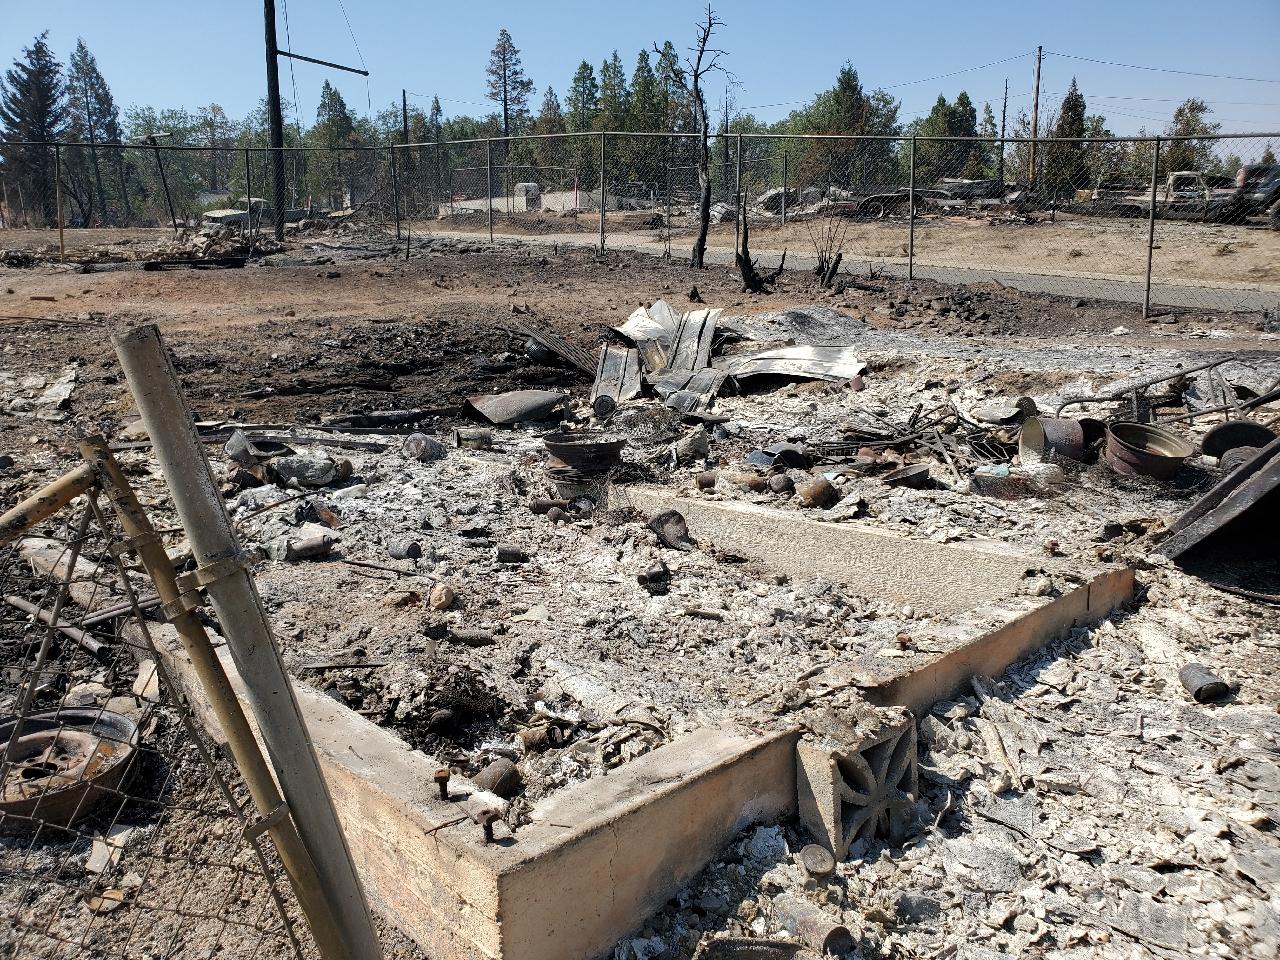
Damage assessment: destroyed